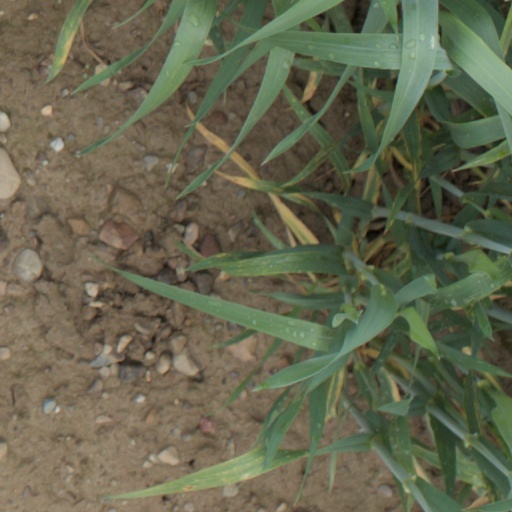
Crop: wheat